Almagreira (Vila do Porto)

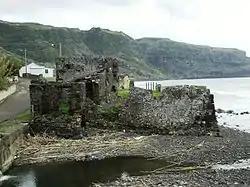
The remains of the Fort of São João Baptista

Almagreira is situated in the central southern coast of the island of Santa Maria, limited on the east by the Ribeira do Gato, north-east the regional road dissecting the watersheds of the Ribeira da Praia/Farropo and Ribeira do Salto, north and north-west by the Ribeira de João, Ribeira das Covas and on the west by an escarpment between valley of Valverde and Figueiral. This parish is found within a transitional band from the higher altitude, rugged relief on the eastern coast, and the planar landscape of the western half of the island. The eastern half of the parish is a mountainous zone covered in forests extending to Pico Alto (in the north) and towards Malbusca (in the southeast), passing through Pico das Cavacas (492 metres); it is an area cut by several ravines and substantial watershed on the island. The western portion of the parish extends to its border with Vila do Porto and São Pedro, along a semi-flat plateau broken by a few volcanic cones, such as Pico do Bom Despacho (294 metres) and Pico do Facho (254 metres). This flat plateau area is the broken by walled parcels of agricultural land from Fonte Nova until Touril and Figuerial, and includes large pasturelands in Brejo de Baixo, in an area known as Tremoçal. Tremoçal has been considered for the location of a new Golf Complex, that includes club house, housing and support structures, covering an area of 99.5 hectares of land. Meanwhile, the southern coast fronts a large bay, surrounded by basaltic and sedimentary cliffs (such as Touril or Macela) cut by ravines that disgorge into the ocean. The alluvial drainage from these ravines have, over the centuries, formed white-sand beaches (Praia Grande and Praia Pequeno) in Praia Formosa, which are atypical in the Azores.